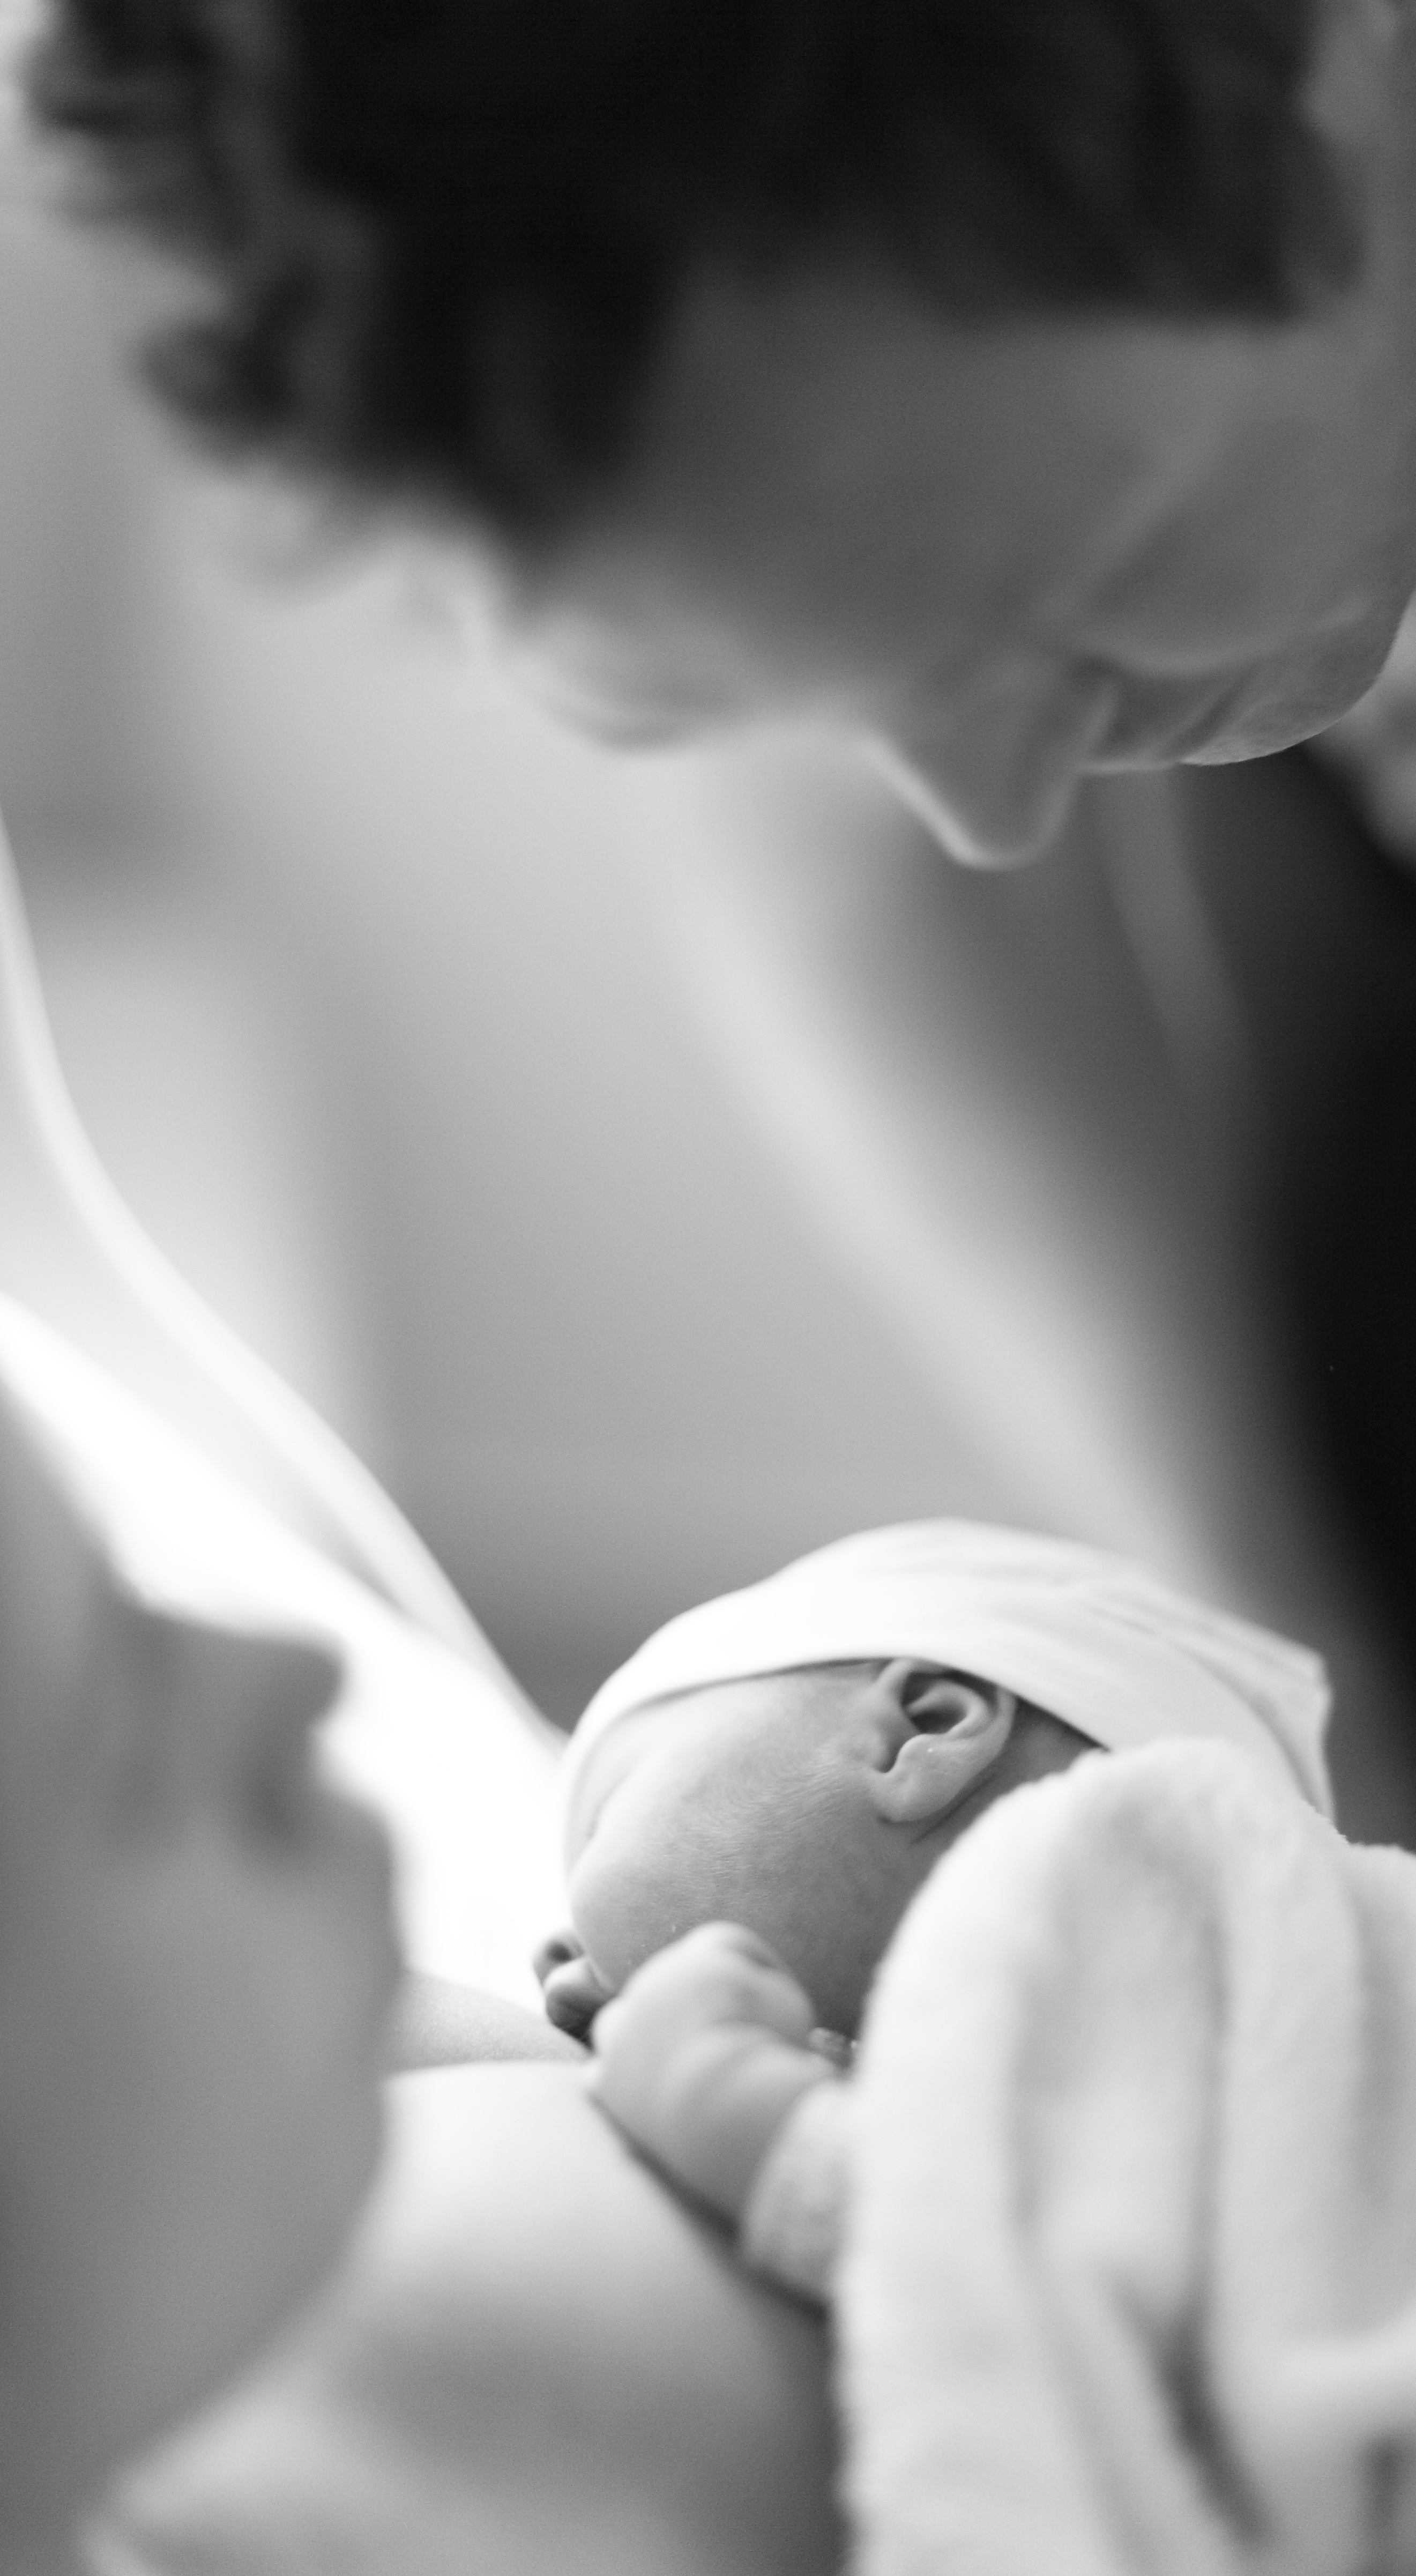
hand, person, black and white, girl, woman, white, photography, sweet, cute, love, portrait, young, father, romance, child, black, monochrome, baby, close up, family, amour, mother, newborn, eye, photograph, emotion, interaction, sense, monochrome photography